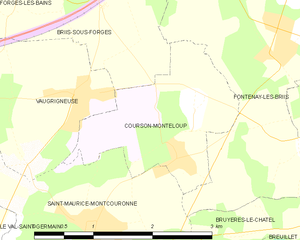
Carte des communes françaises Courson-Monteloup